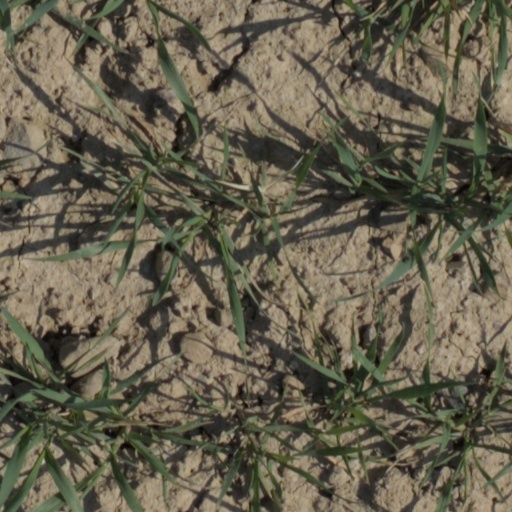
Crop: wheat